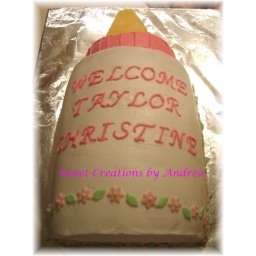
Baby Shower cake in the shape of a baby bottle. Small fondant flowers and leaves around borders.